Treaty of Portsmouth

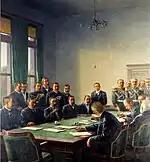
Painting of the conference, by Shirataki Ikunosuke (白滝幾之助), 1931

The Japanese delegation to the Portsmouth Peace Conference was led by Foreign Minister Komura Jutarō and assisted by Ambassador Takahira Kogorō. The Russian delegation was led by former Finance Minister Sergei Witte, who was assisted by the former Ambassador to Japan Roman Rosen and the international law and arbitration specialist Friedrich Martens. The delegations arrived in Portsmouth on August 8 and stayed in New Castle, New Hampshire, at the Hotel Wentworth, where the armistice was signed. They were ferried across the Piscataqua River every day to the naval base in Kittery, Maine, where the negotiations were held.